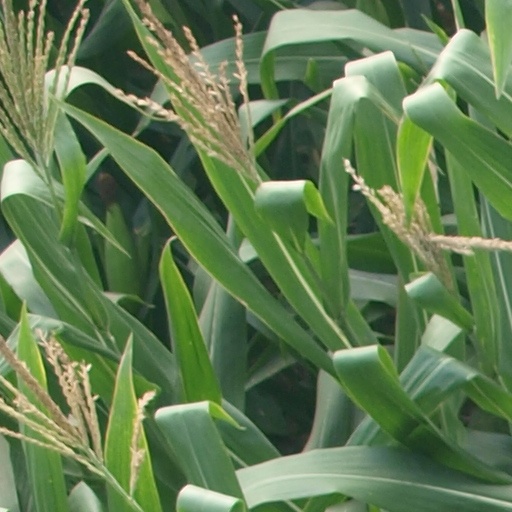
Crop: maize; corn